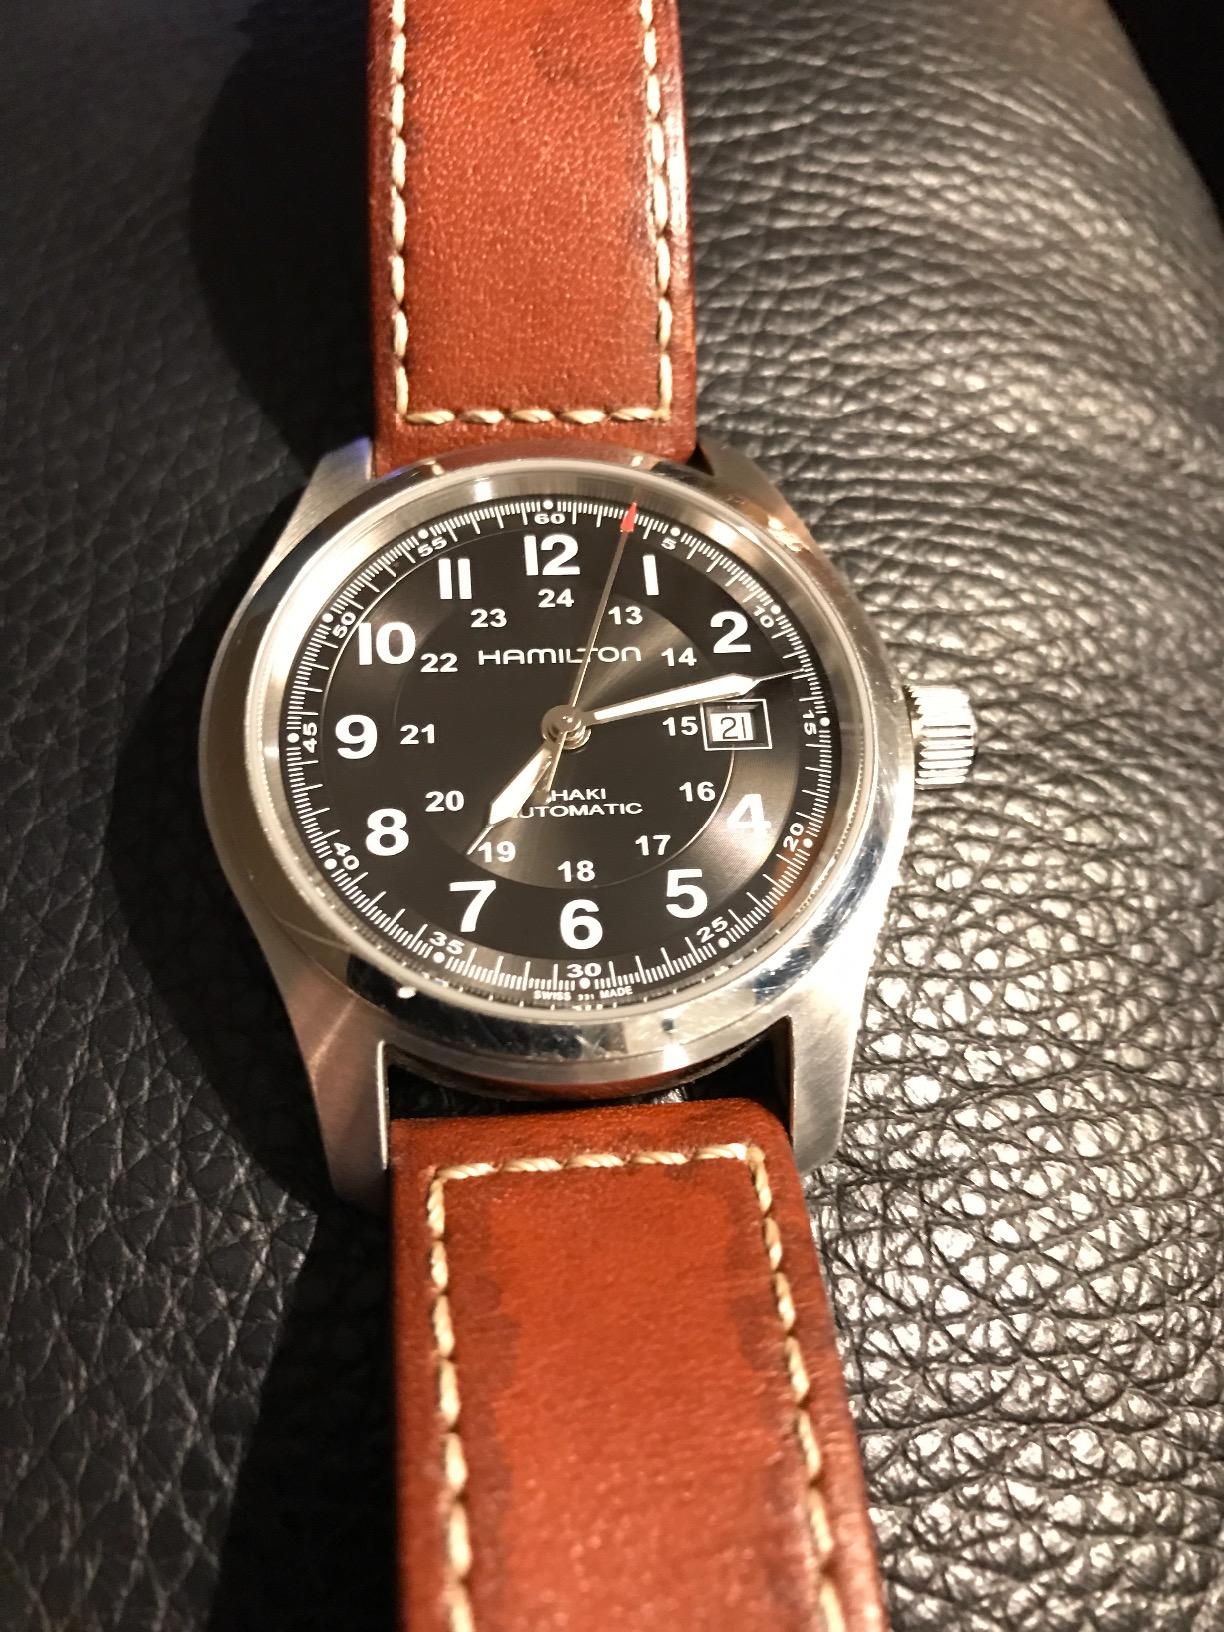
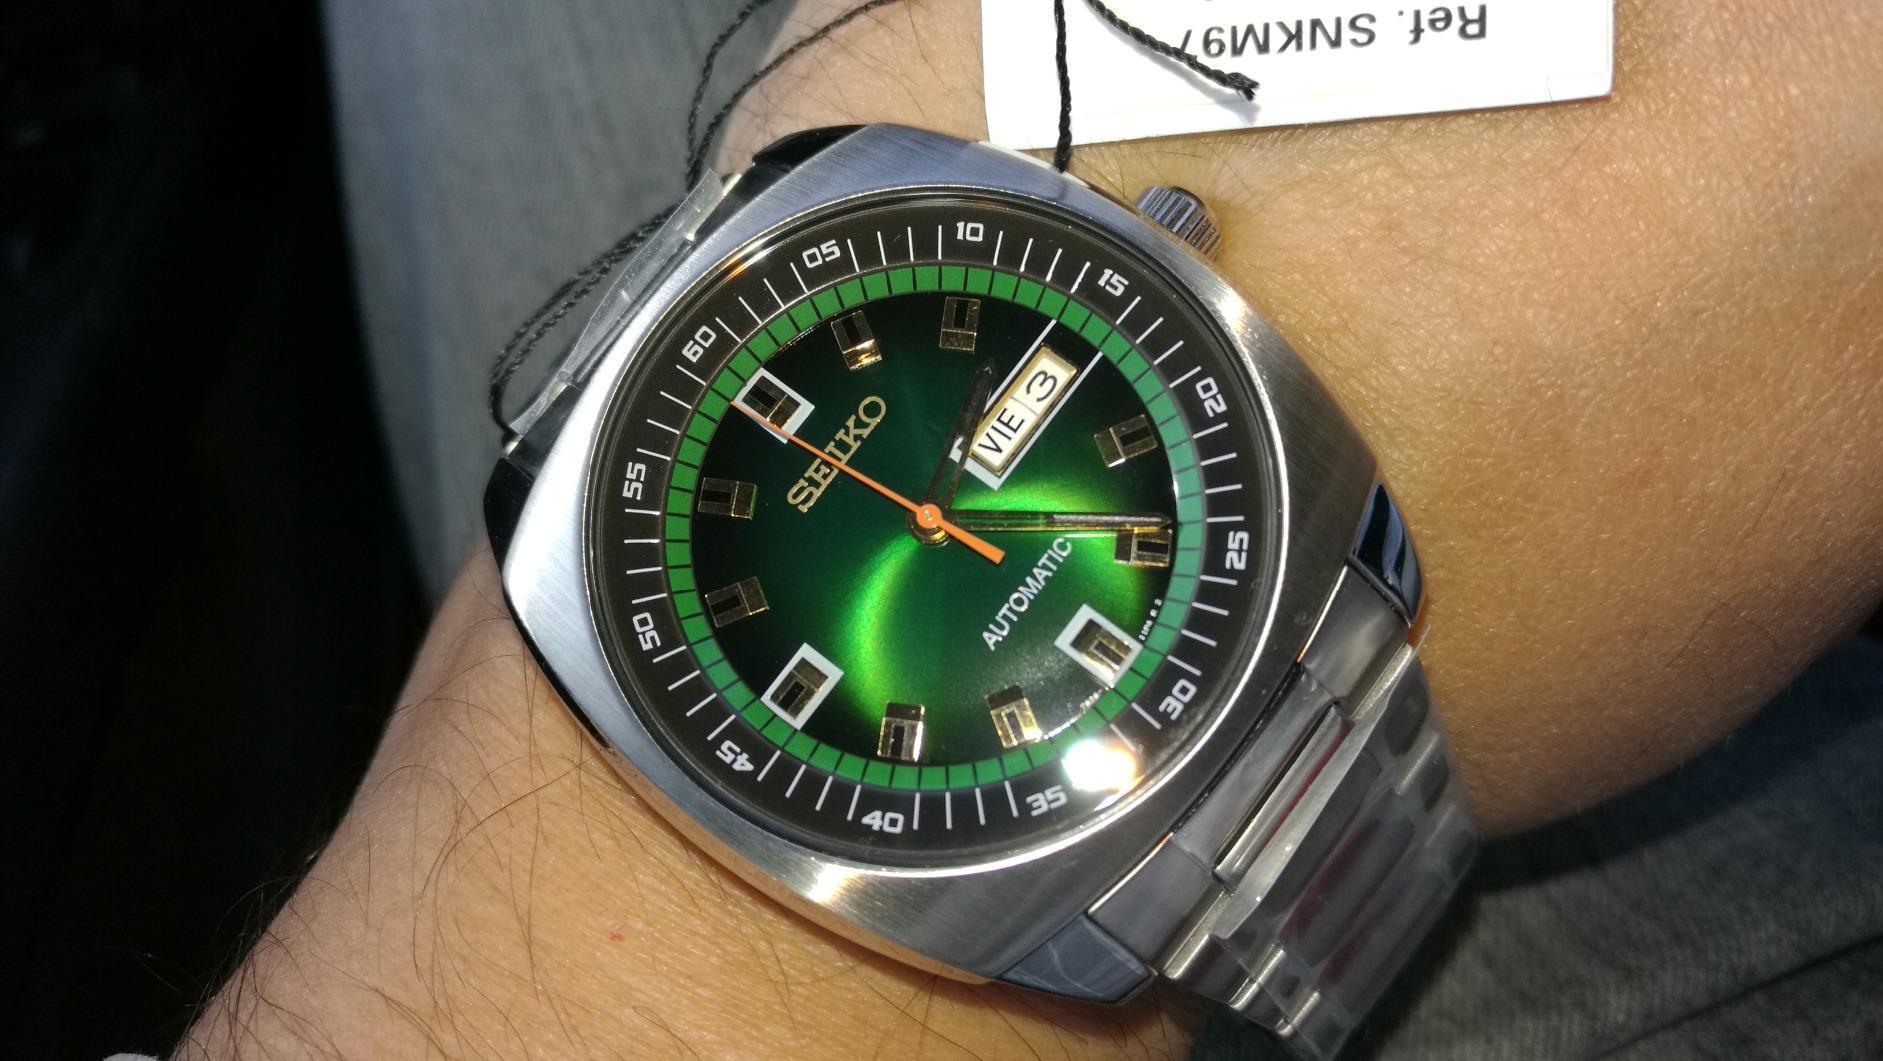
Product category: accessories_watch
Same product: no